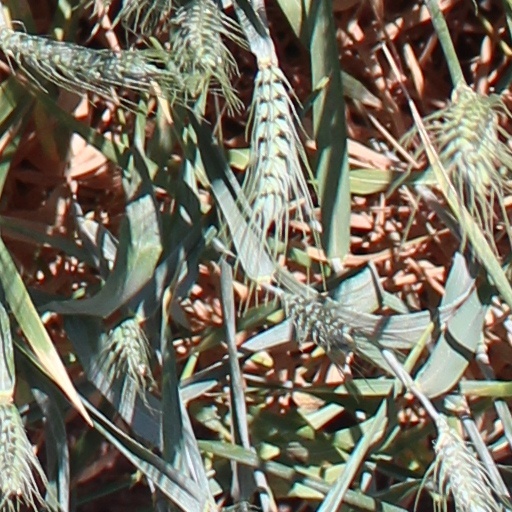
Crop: wheat